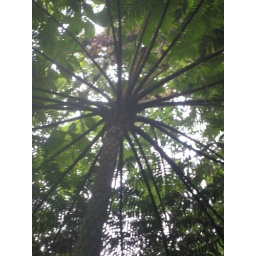
a fern in the cloud forest